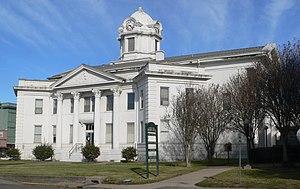
La paroisse de Vernon est une paroisse en Louisiane aux États-Unis. Le siège est la ville de Leesville. Elle était peuplée de 52 531 habitants en 2000. Elle a une superficie de 3 441 km² de terre émergée et 34 km² d’eau. Elle est nommée d'après Mount Vernon, la résidence de George Washington.